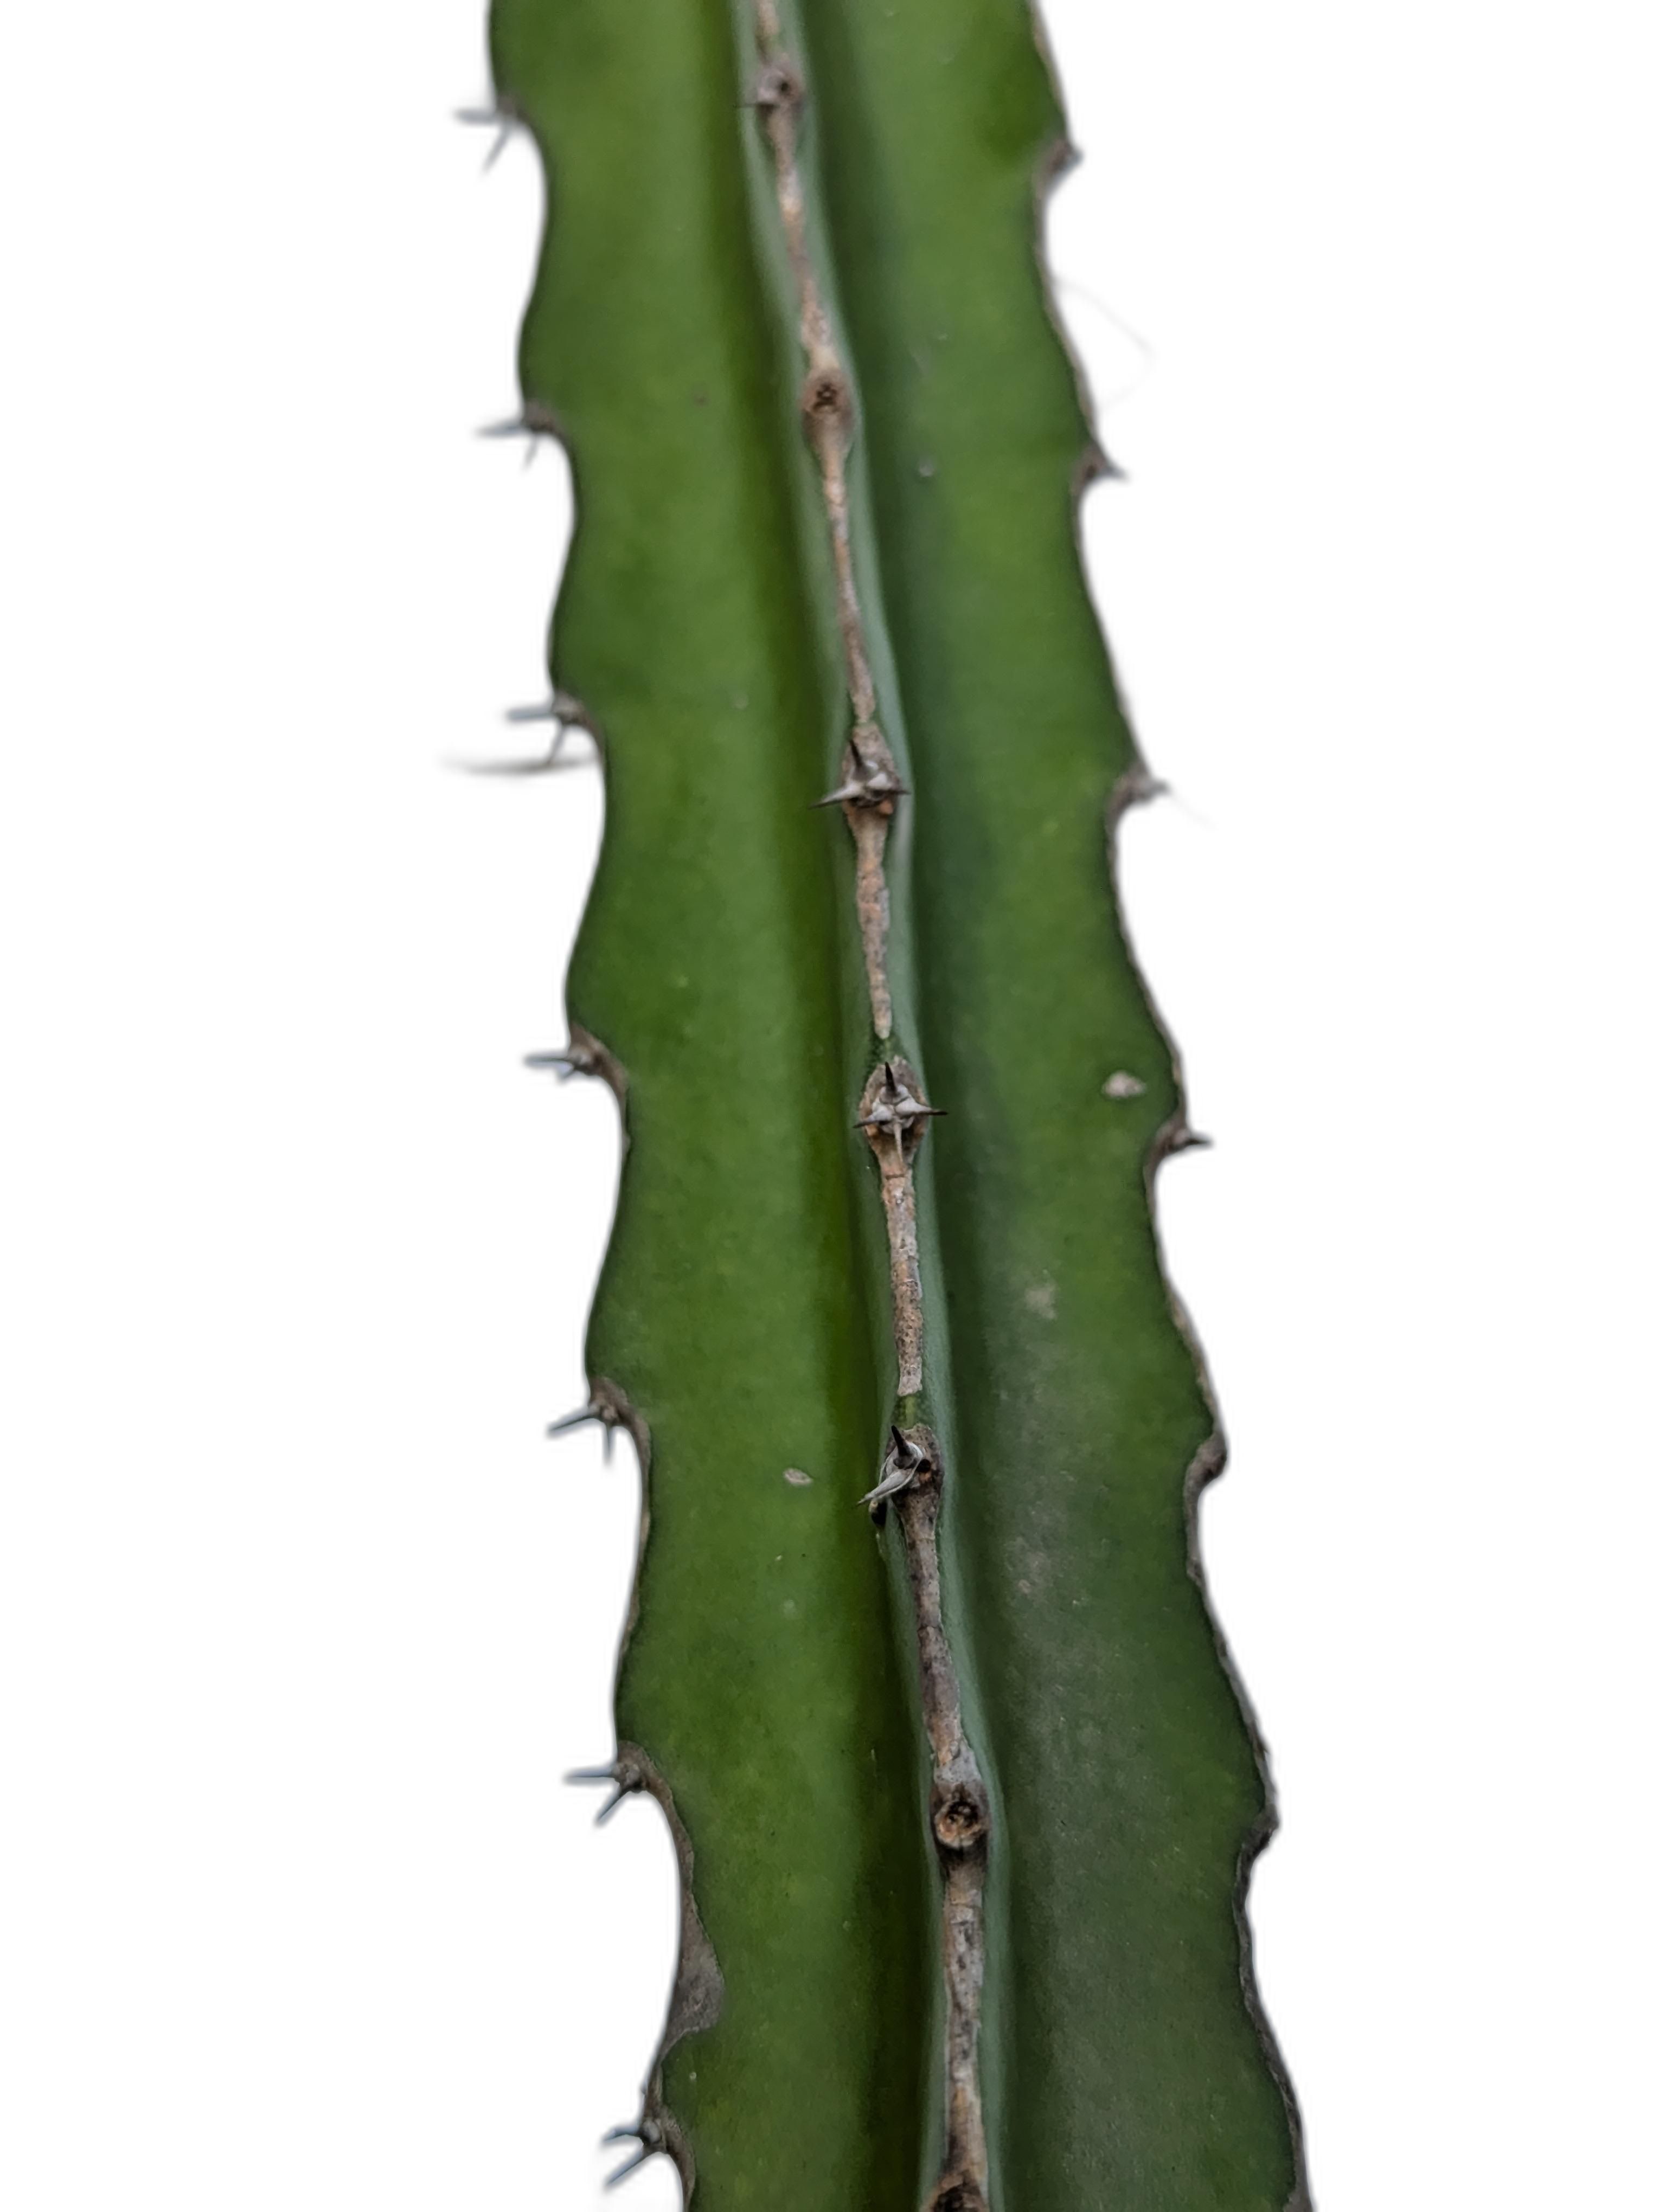
Label: Good leaf